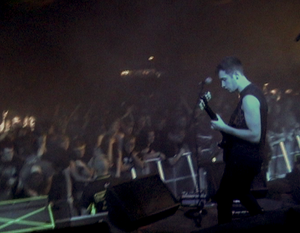
Sylosis est un groupe de thrash metal britannique, originaire de Reading, en Angleterre.